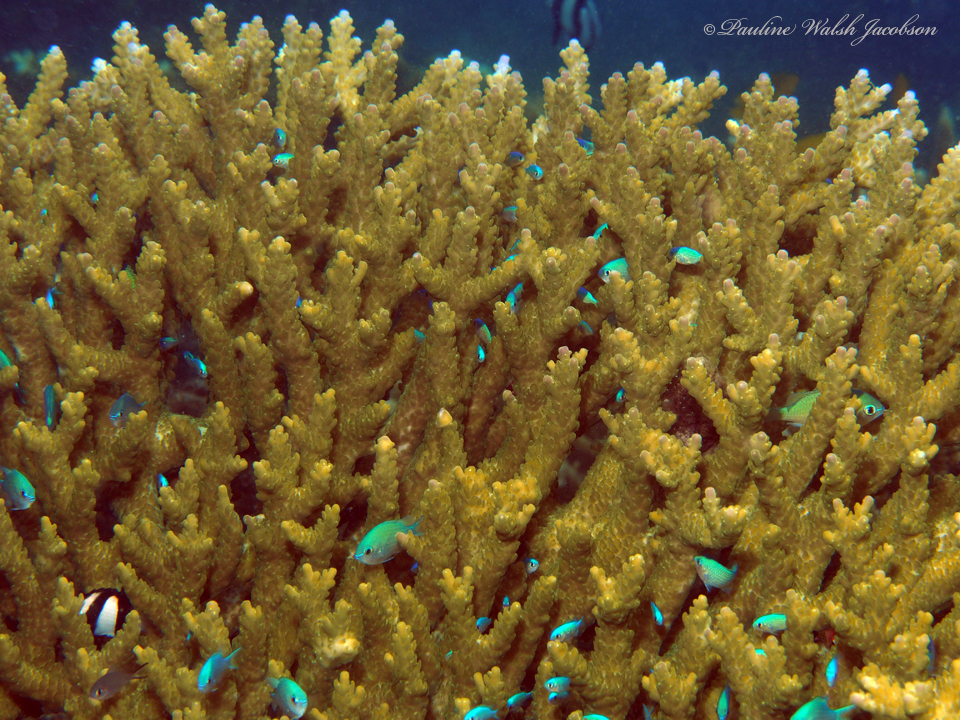
Chromis viridis (Blue-green Chromis)